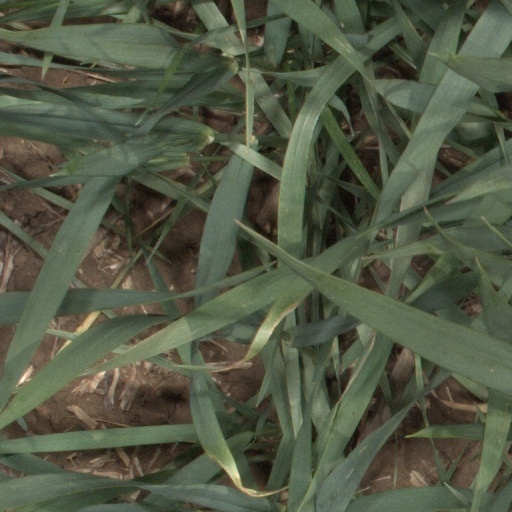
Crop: wheat